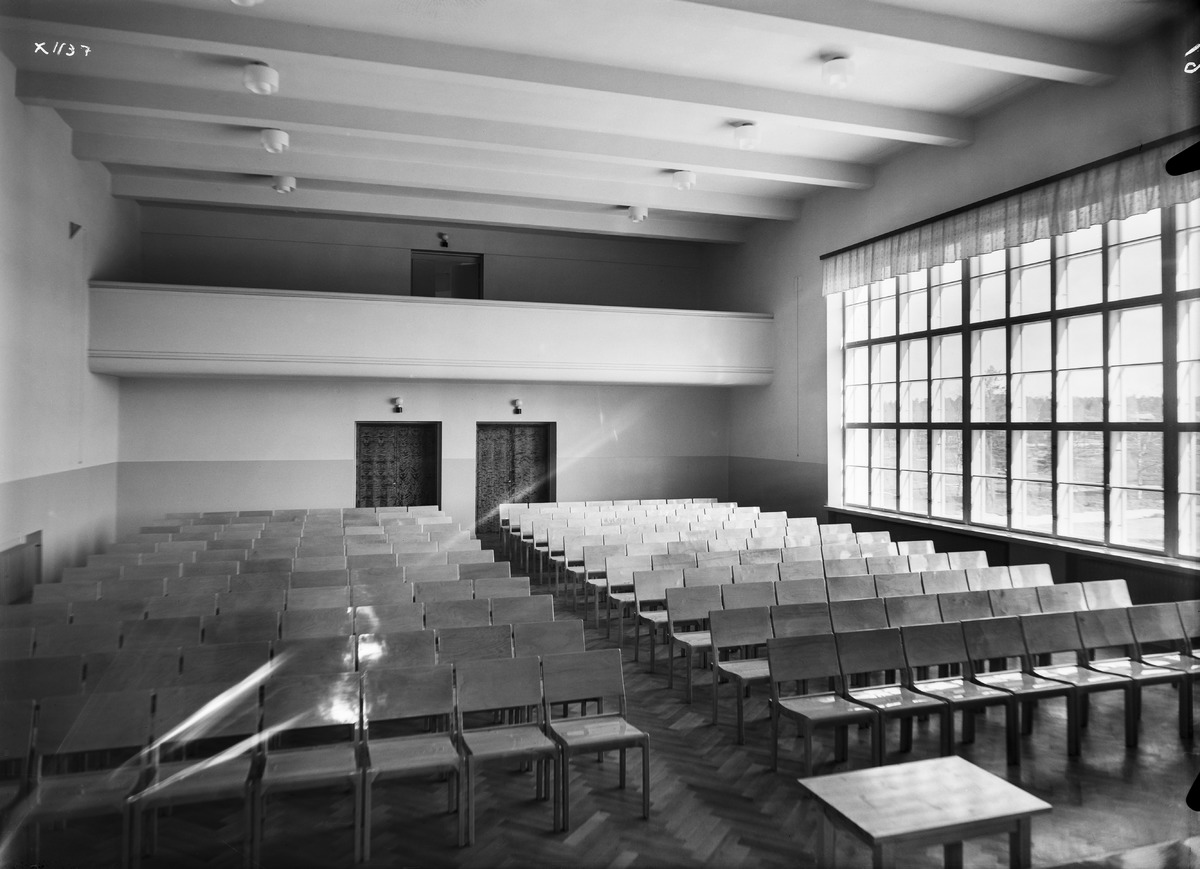
Toppilan Seuratalon sisätiloja
Interior of Toppilan Seuratalo
sisällön kuvaus: Toppila Oy:n rakennuttaman Toppilan Seuratalon sisätiloja vihkimisjuhlan aikaan 2.5.1938. Juhlasali. content description: Interior of Toppilan Seuratalo constructed by Toppila Oy on the day of the buildings dedication celebration on May 2, 1938. The function hall.
Vuosi: 1938
Paikka: Suomi, Oulu, Suomi, Pohjois-Pohjanmaa, Oulu
Aiheet: Toppila Oy; vihkimisjuhlat; seuratalot; sisäkuva; salit; huoneet; rakennukset; dedications; buildings; rooms; halls